Richard von Krafft-Ebing

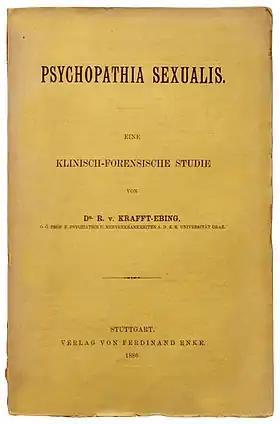
The first edition of "Psychopathia Sexualis" (1886), by Richard von Krafft-Ebing

Krafft-Ebing's principal work is "Psychopathia Sexualis: eine Klinisch-Forensische Studie" ("Sexual Psychopathy: A Clinical-Forensic Study"), which was first published in 1886 and expanded in subsequent editions. The last edition from the hand of the author (the twelfth) contained a total of 238 case histories of human sexual behaviour.